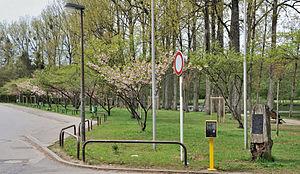
Luxembourg-ville, Kockelscheuer